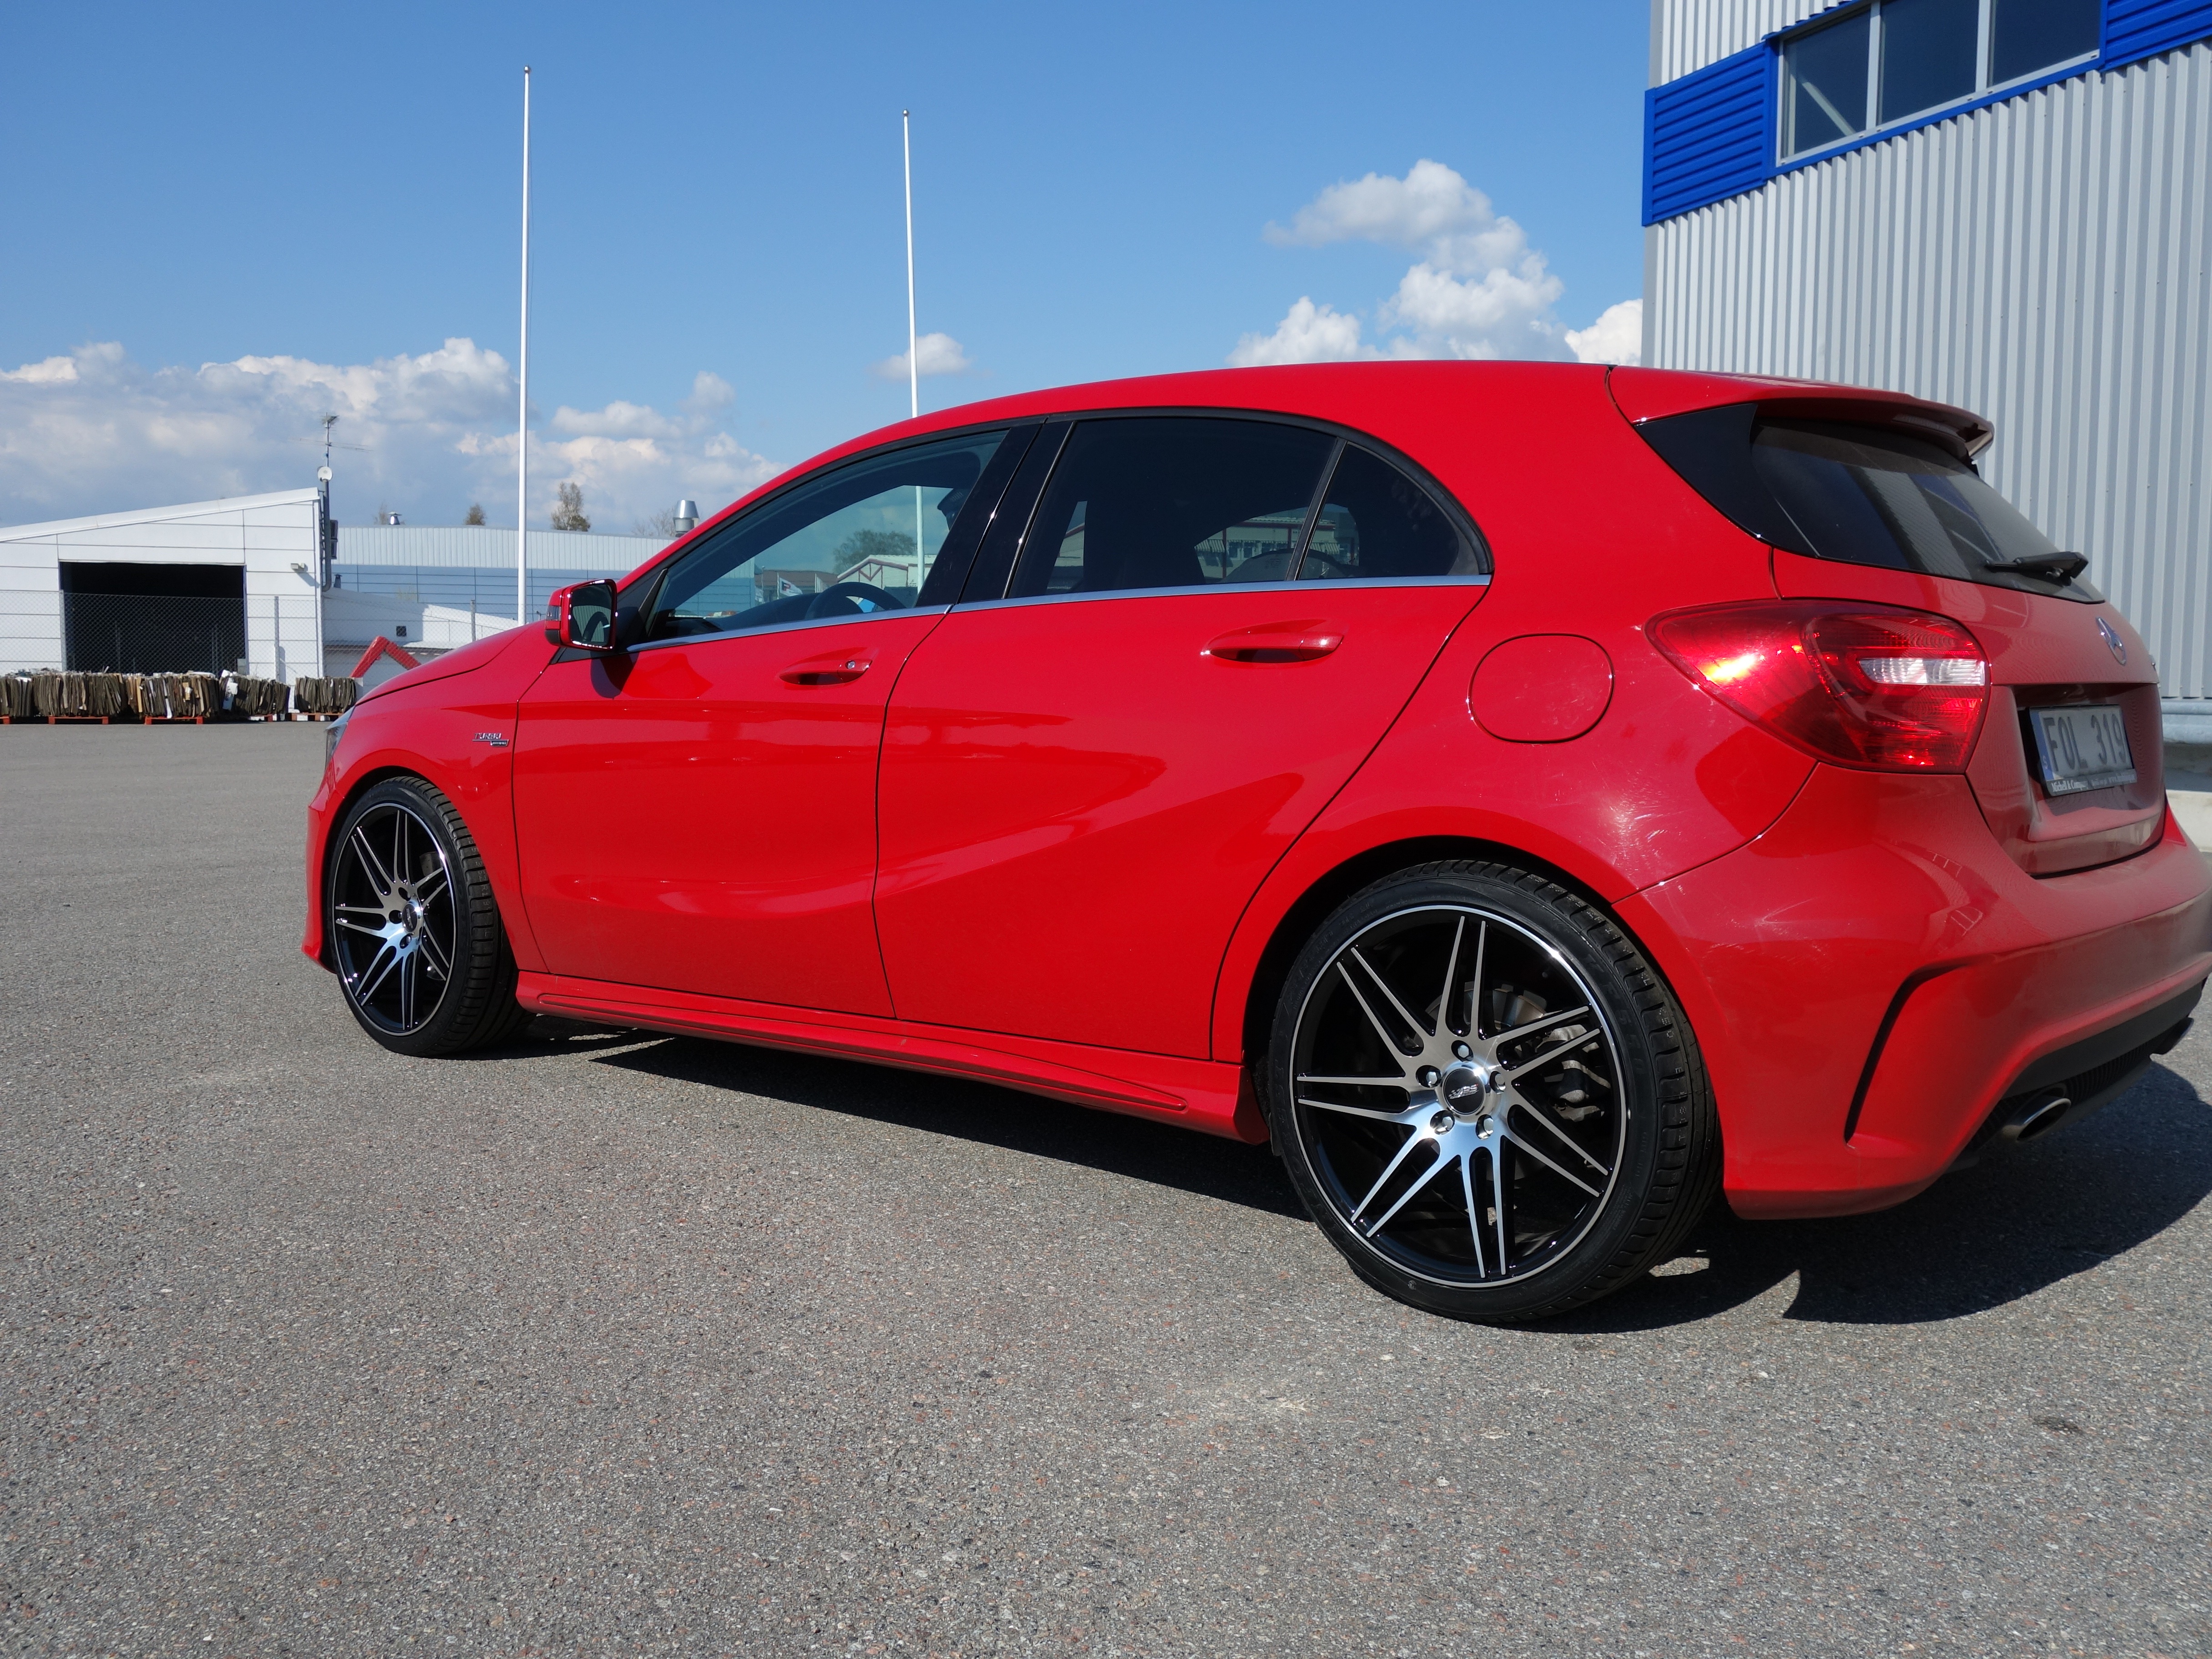
car, wheel, vehicle, bumper, hatchback, rim, mercedes benz, land vehicle, aluminium wheels, sporty rims, spoked wheels, automobile make, automotive exterior, compact car, automotive design, family car, mid size car, mercedes benz a class